Ford Focus

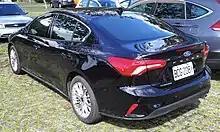
Ford Focus sedan (fourth generation)

On April 10, 2018, Ford unveiled the European and Asian-market versions of the fourth-generation Focus, to mark the brand's 20th anniversary. As in the previous generation, the model is available with sedan, hatchback and estate body styles. A crossover-inspired trim level known as the "Active" is available with the hatchback and estate body styles. The car also has a "Vignale" luxury trim level.